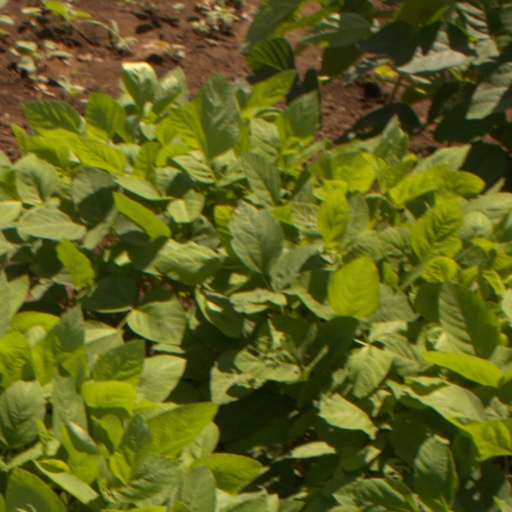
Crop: soybean